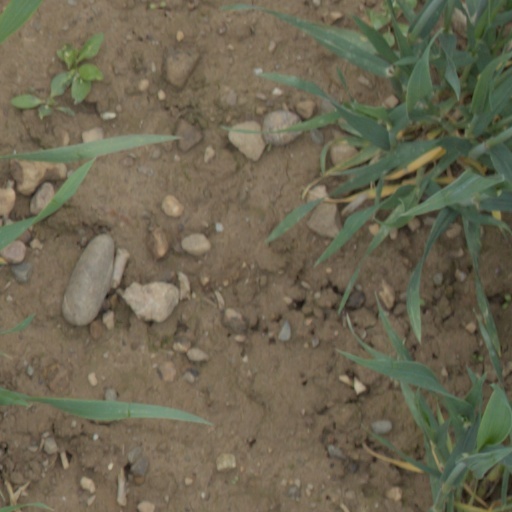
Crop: wheat